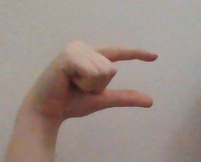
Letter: dal